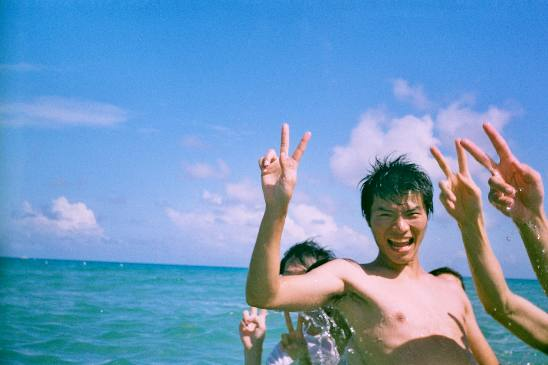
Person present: Yes